Viru Keemia Grupp

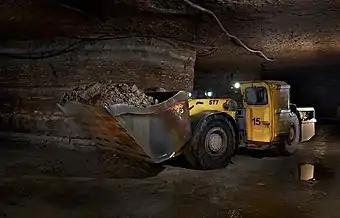
VKG Ojamaa mine

The subsidiary producing shale oil is VKG Oil. The company utilizes two different processes: Kiviter and Galoter. The company also tested but rejected the Alberta Taciuk Process. In total, VKG Oil processes 2 million tons of oil shale per year, producing 250,000 tons of shale oil.